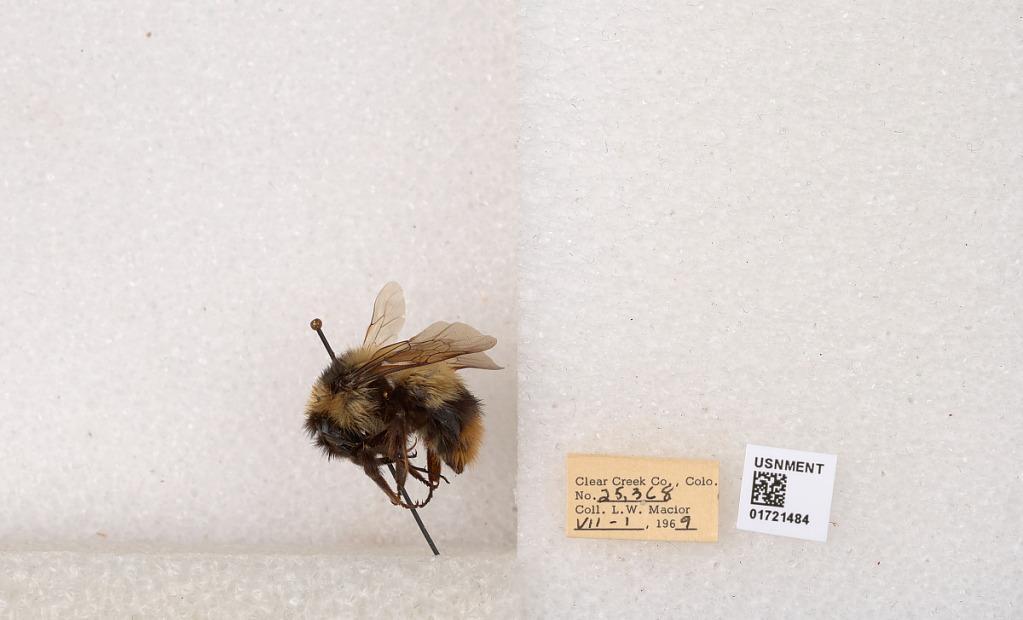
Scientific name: Bombus kirbyellus
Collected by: L. Macior
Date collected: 1969-7-1
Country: United States
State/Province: Colorado
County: Clear Creek
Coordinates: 39.6891, -105.644